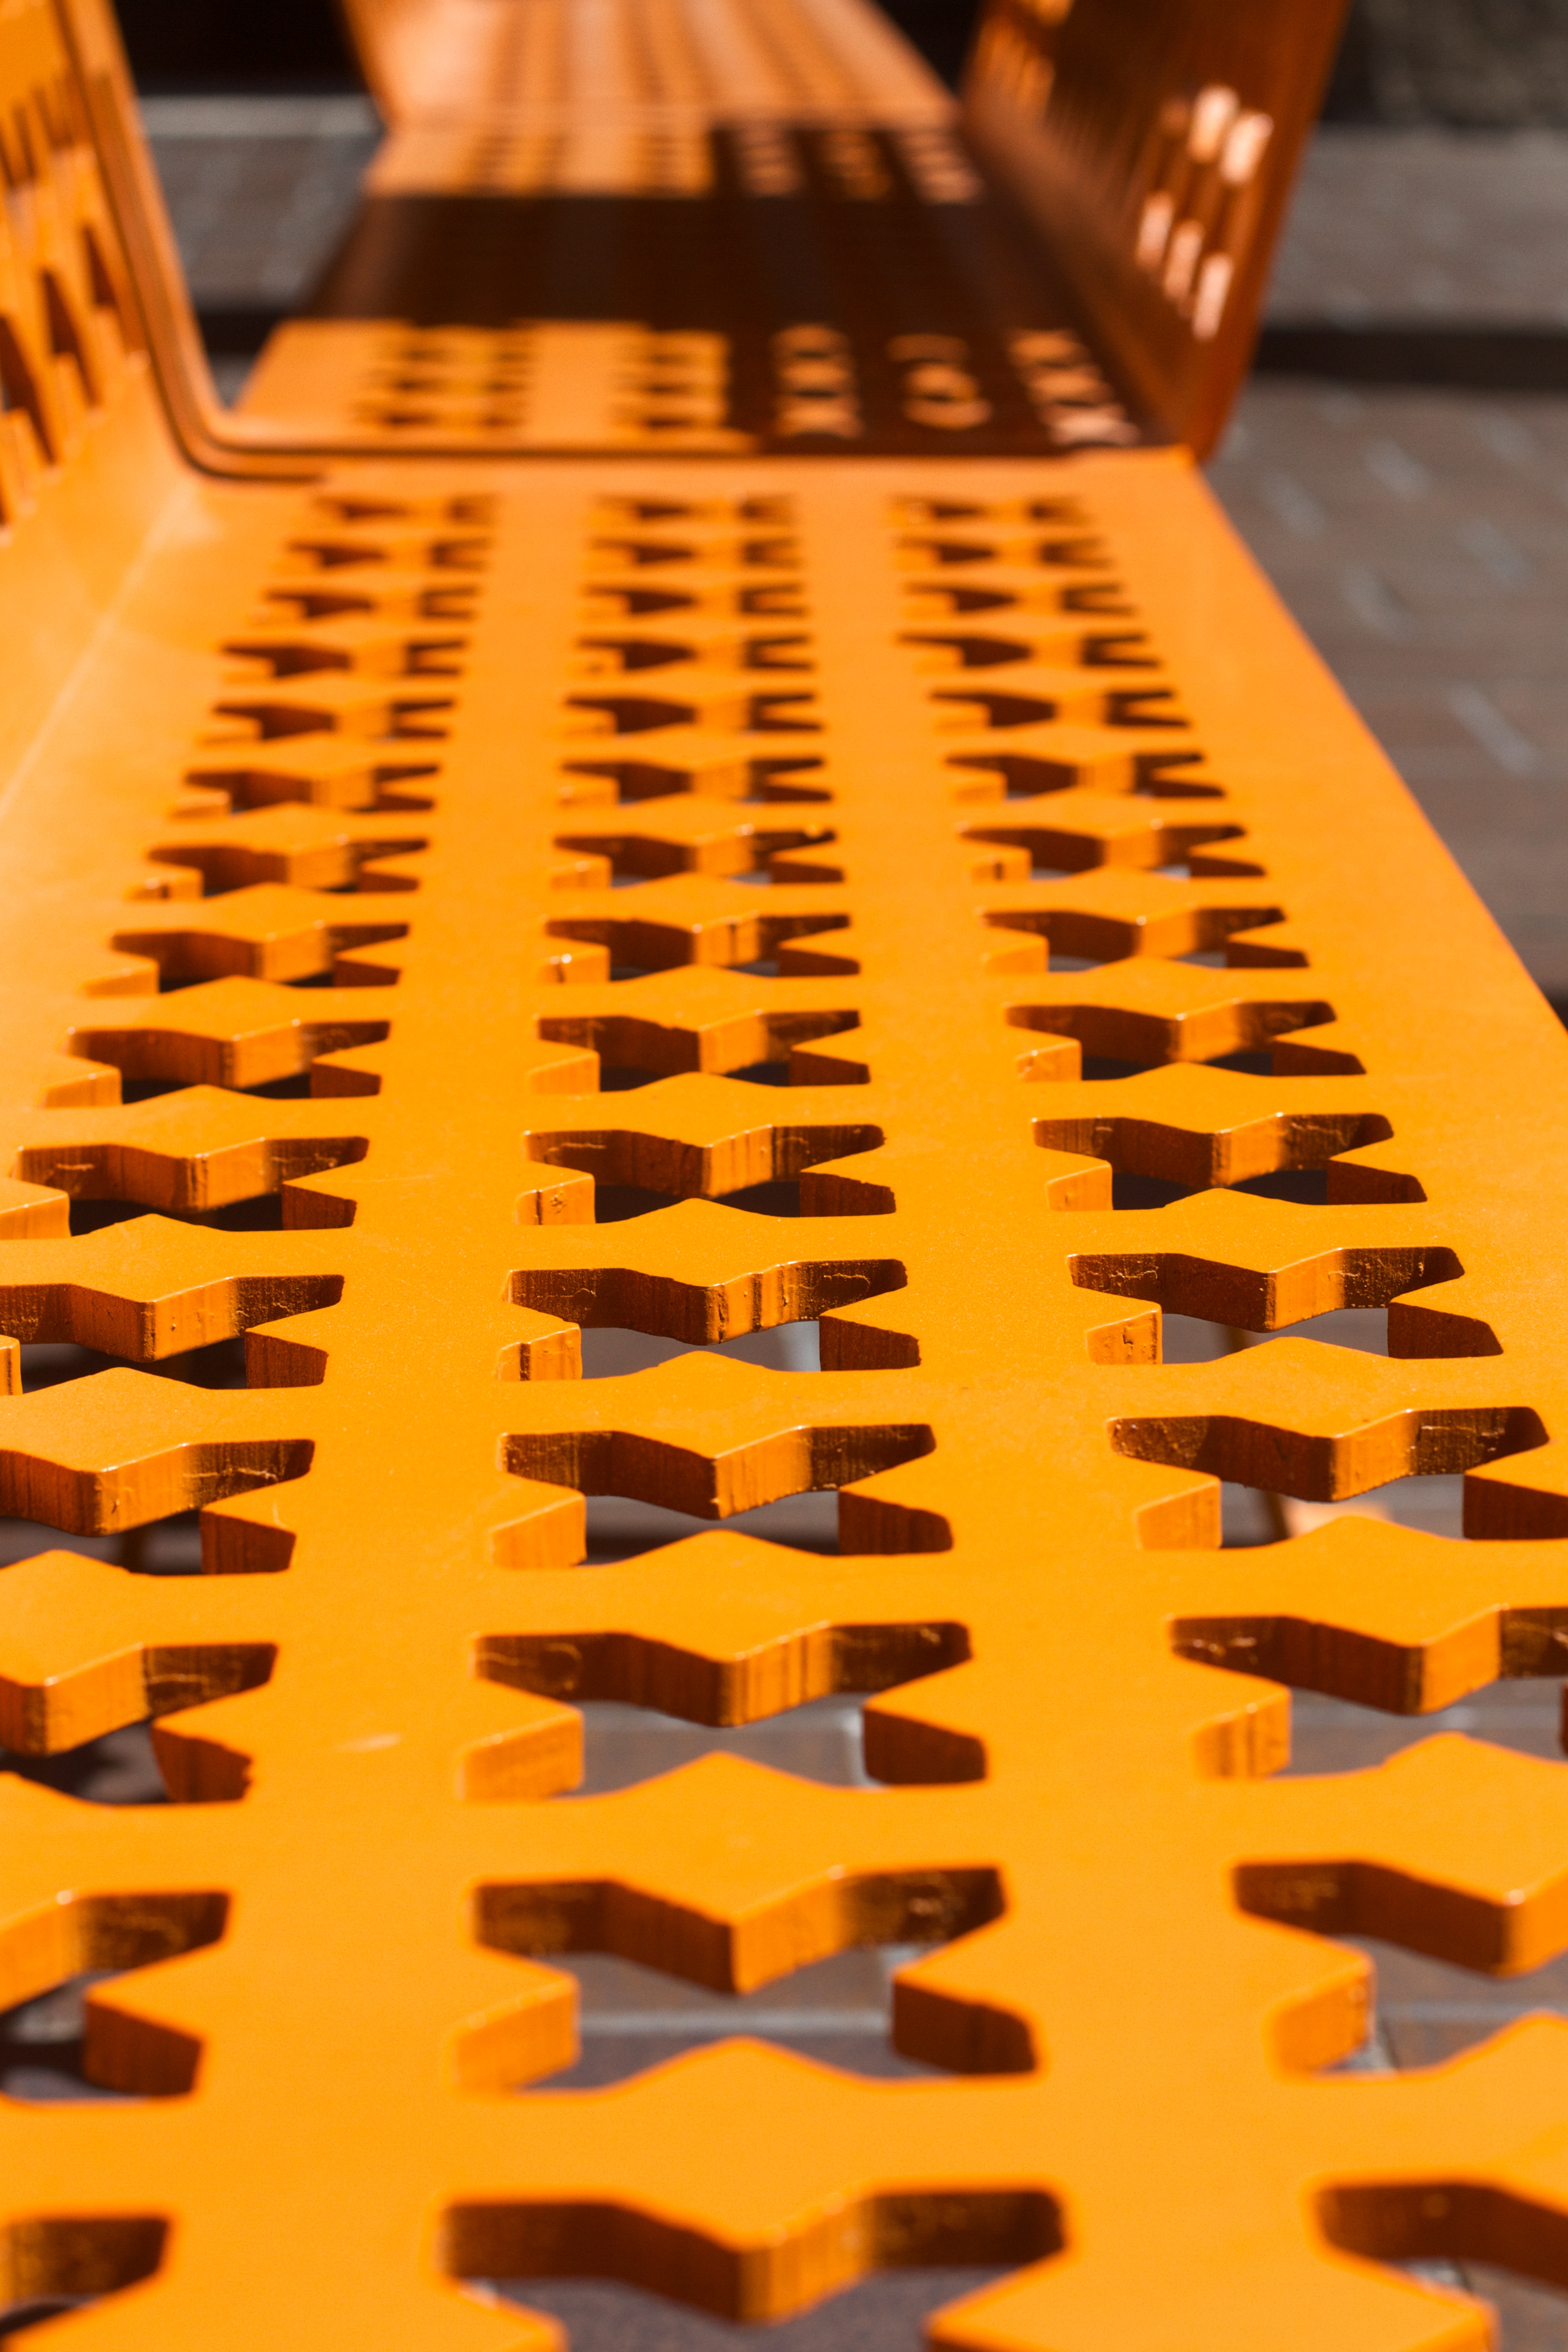
wood, number, line, color, yellow, art, illustration, design, shape